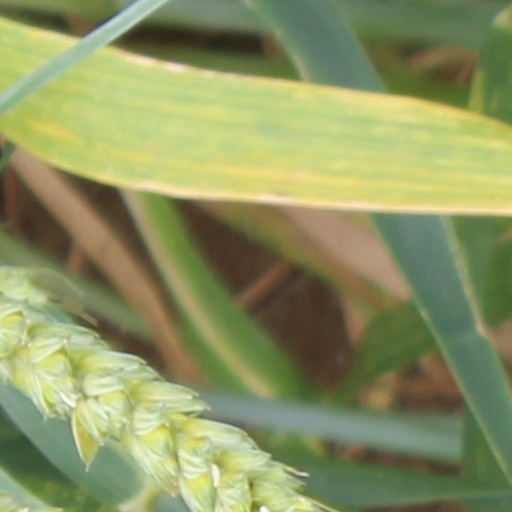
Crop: wheat